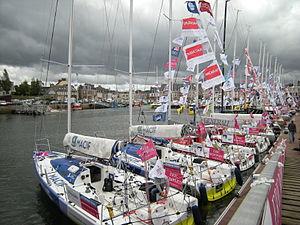
Port de Paimpol avant le départ de la Solitaire du Figaro 2012